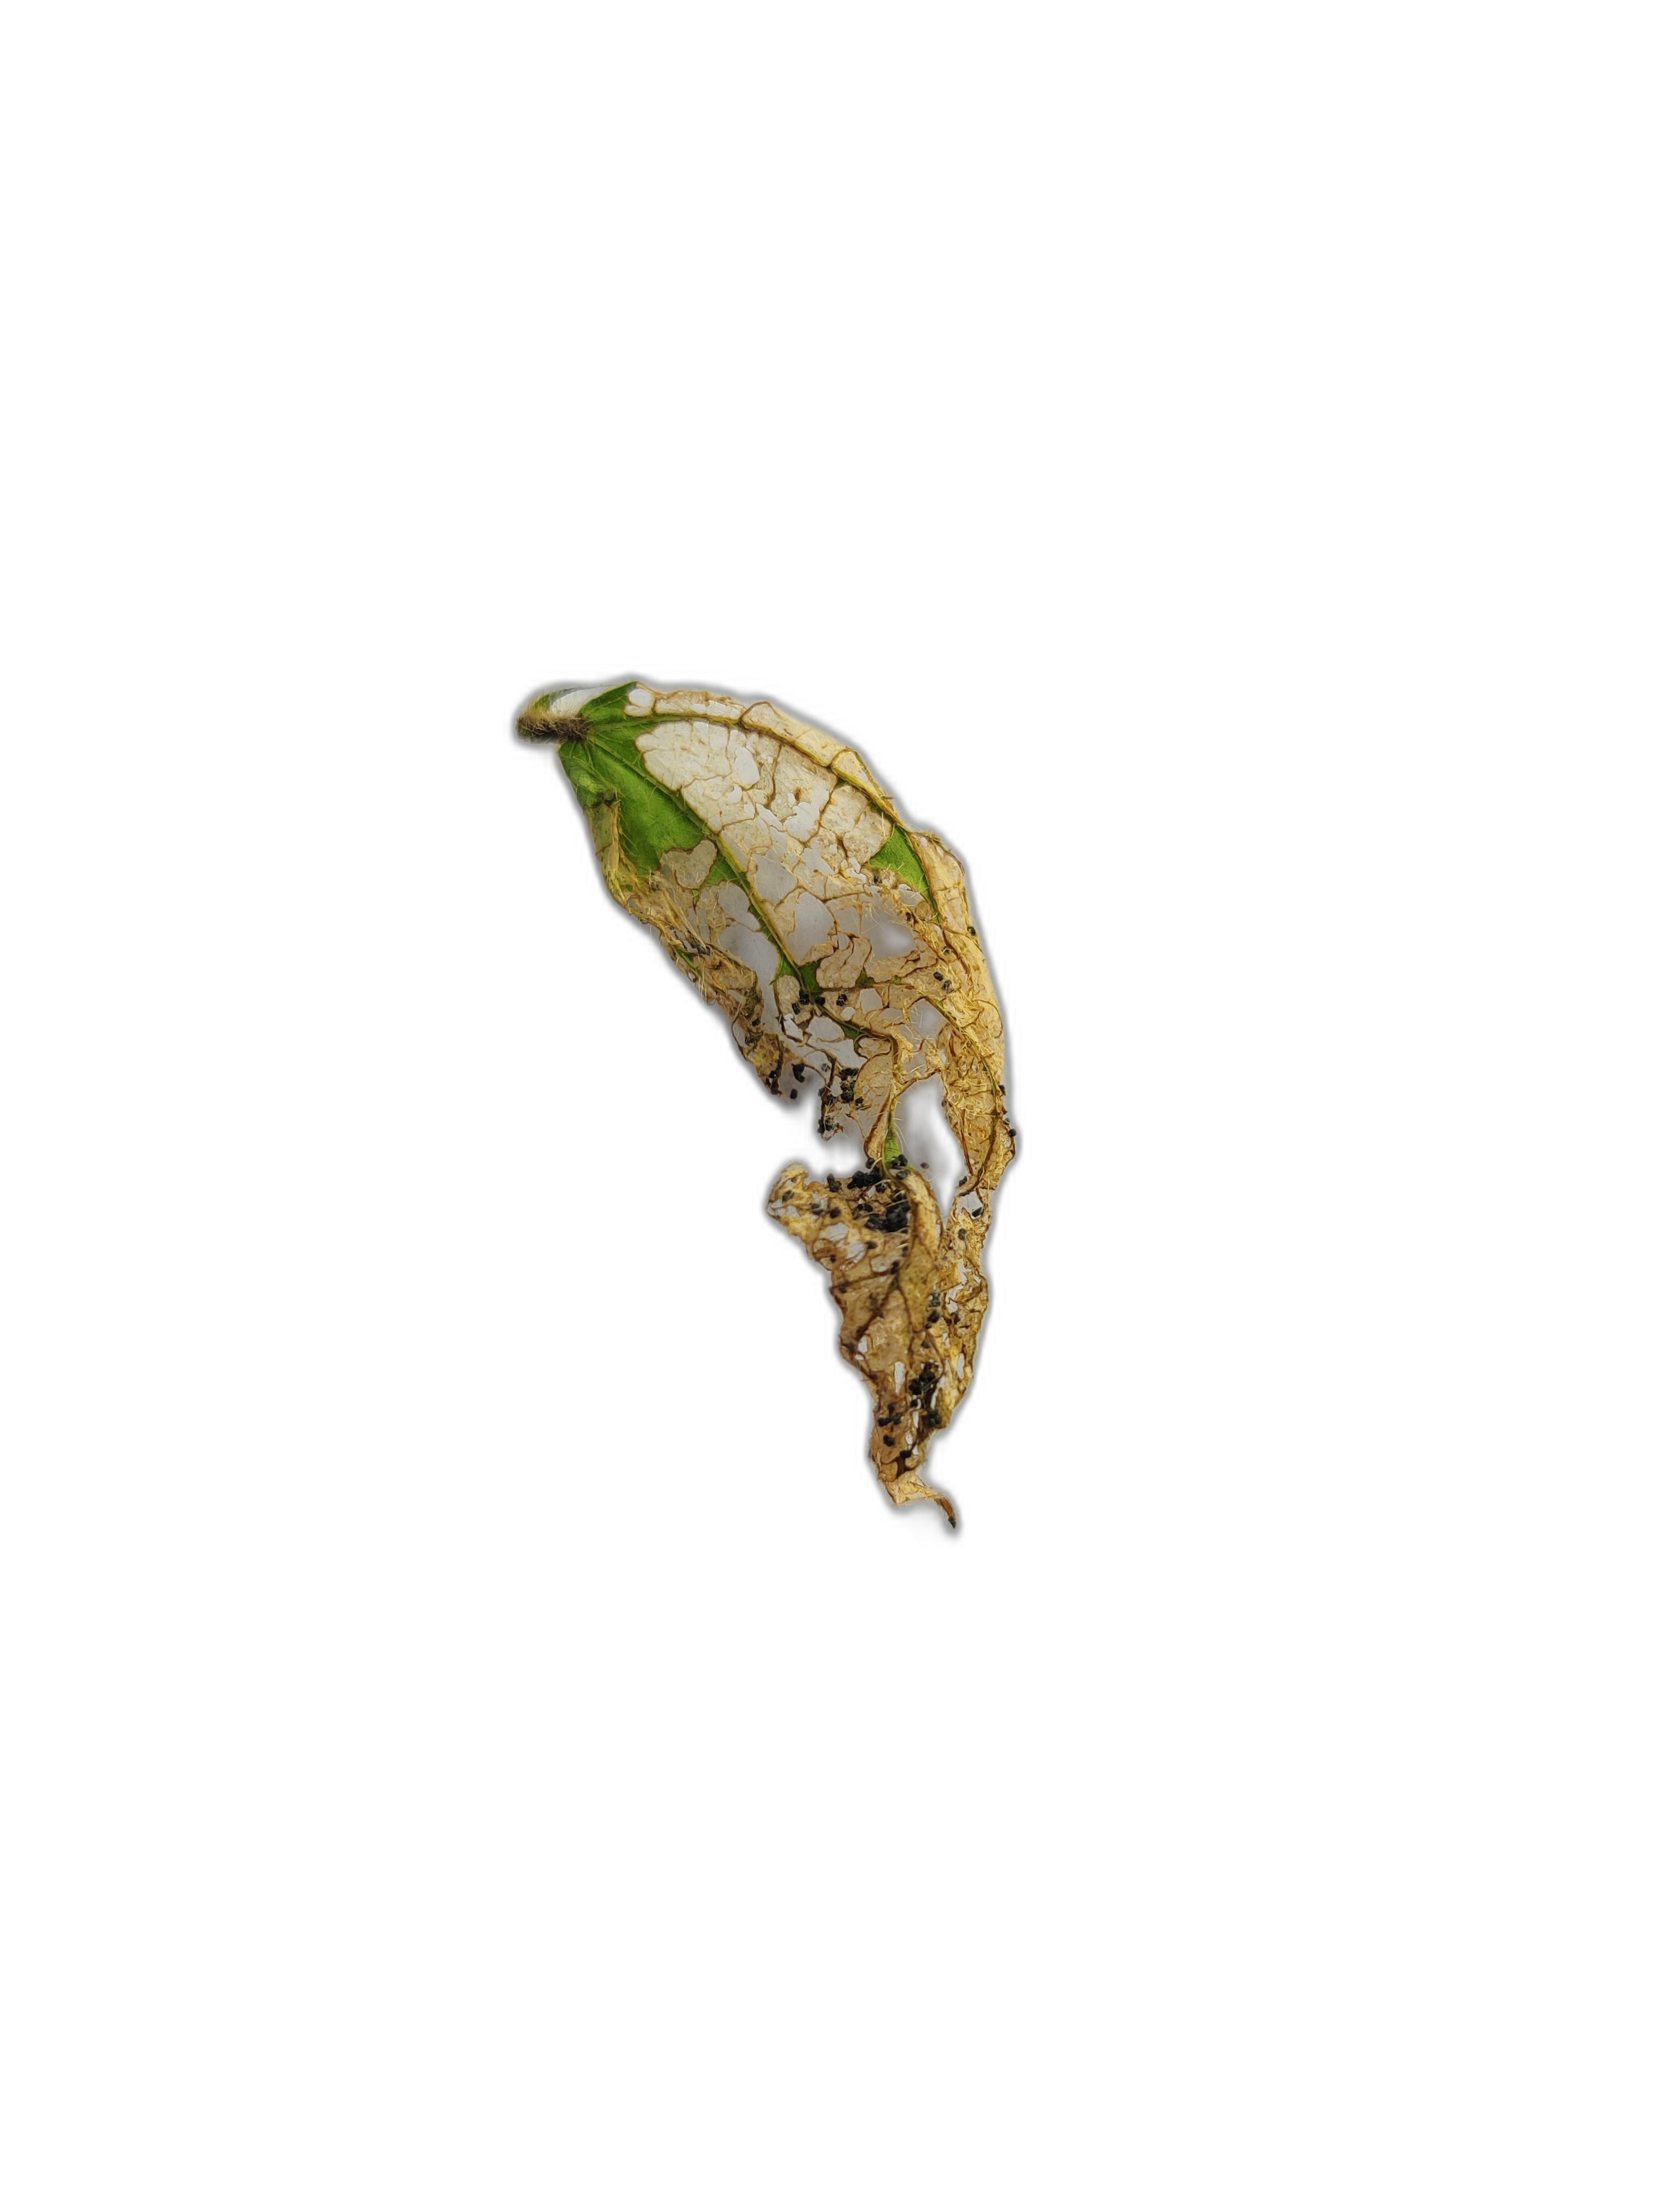
Label: Insect